Zadoc Dederick

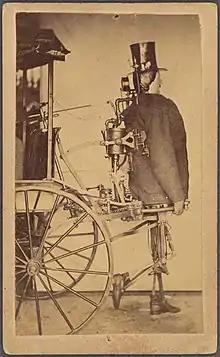
1868 photograph of Daniel by George O. Bedford

Zadoc Pratt Dederick, named after inventor Zadock Pratt, was an American machinist, inventor, and patent attorney. In 1868, at the age of 22, Dederick, along with a machinist Isaac Grass, who was possibly 15–16 years old, created a steam-powered humanlike robot designed to pull a cart after six years of work. Nicknamed Daniel after Daniel Lambert by workmen hired by Dederick, the invention was patented on March 24, 1868, as patent 75874, and operated through a system of levers and cranks, attached to steam-powered pistons and a boiler. The original prototype cost $2,000 and was built in Newark, New Jersey. Plans to produce it for $300 never went through, making this an example of an early development in steam power that was abandoned. Nonetheless, inventions such as this one spurred interest in steam power, as exemplified by novels such as "The Steam Man of the Prairies", and by many imitations and hoaxes that appeared as a result.